Taikoo Dockyard

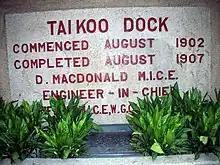
The foundation stone of Taikoo Dockyard in what is now Taikoo Shing

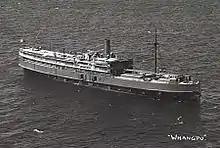
Taikoo Dockyard built the river steamship SS "" for China Navigation Co in 1920

The idea that John Swire and Sons should have their own dockyard in Hong Kong to service, repair, adapt and build vessels for The China Navigation Company was first put forward when the Sugar Refinery was established at Quarry Bay and surplus land remained on that site. The suggestion was made several times in the late 19th century but was opposed by John Samuel Swire as uneconomic and too far outside their usual interests.